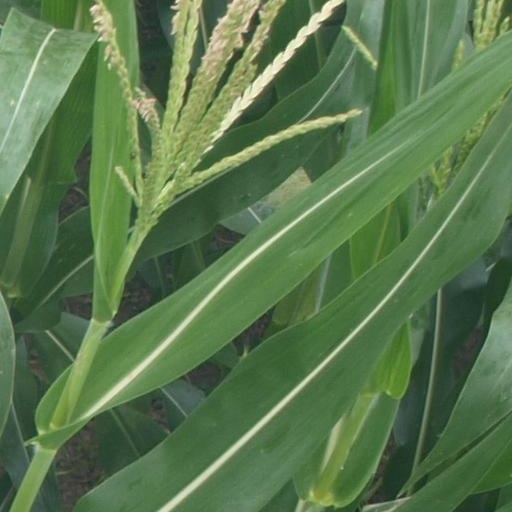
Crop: maize; corn